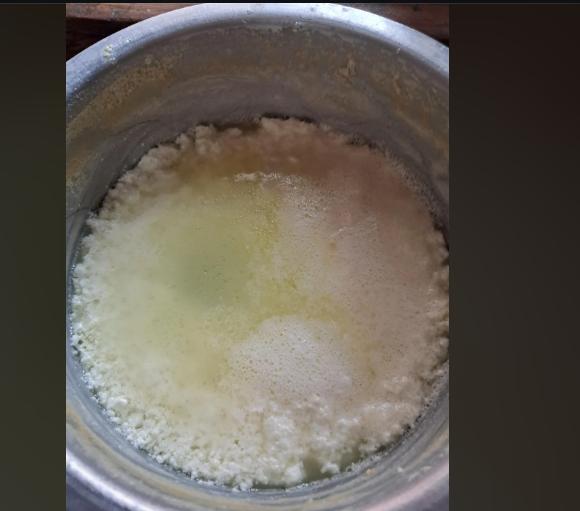
Sufuria iliyo na maziwa mala ndani yake imewekelewa kwenye sakafu. Maziwa hayo yanadhaniwa kuwa ya ilikuwa imejaa na sasa yamechemka hadi kiwango hiki.